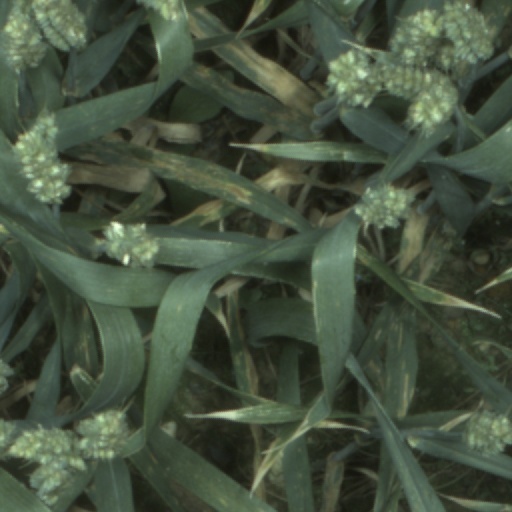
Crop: wheat